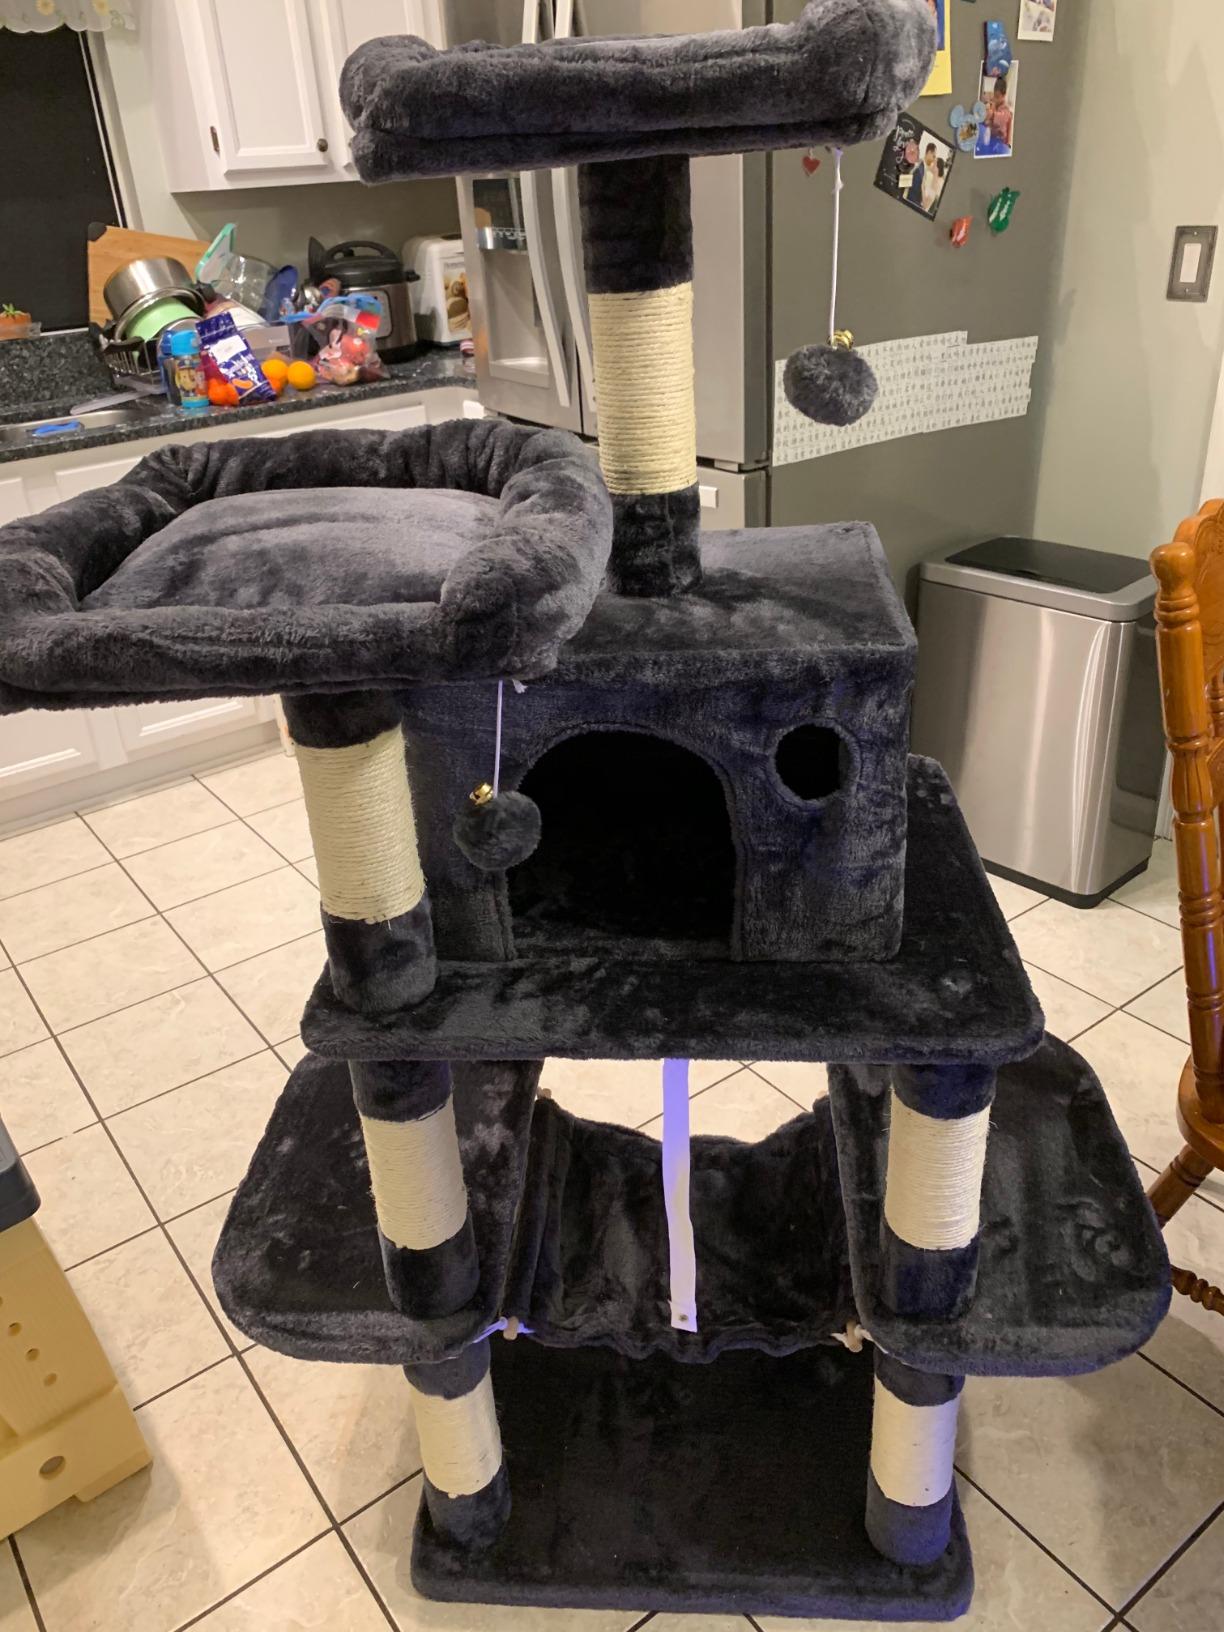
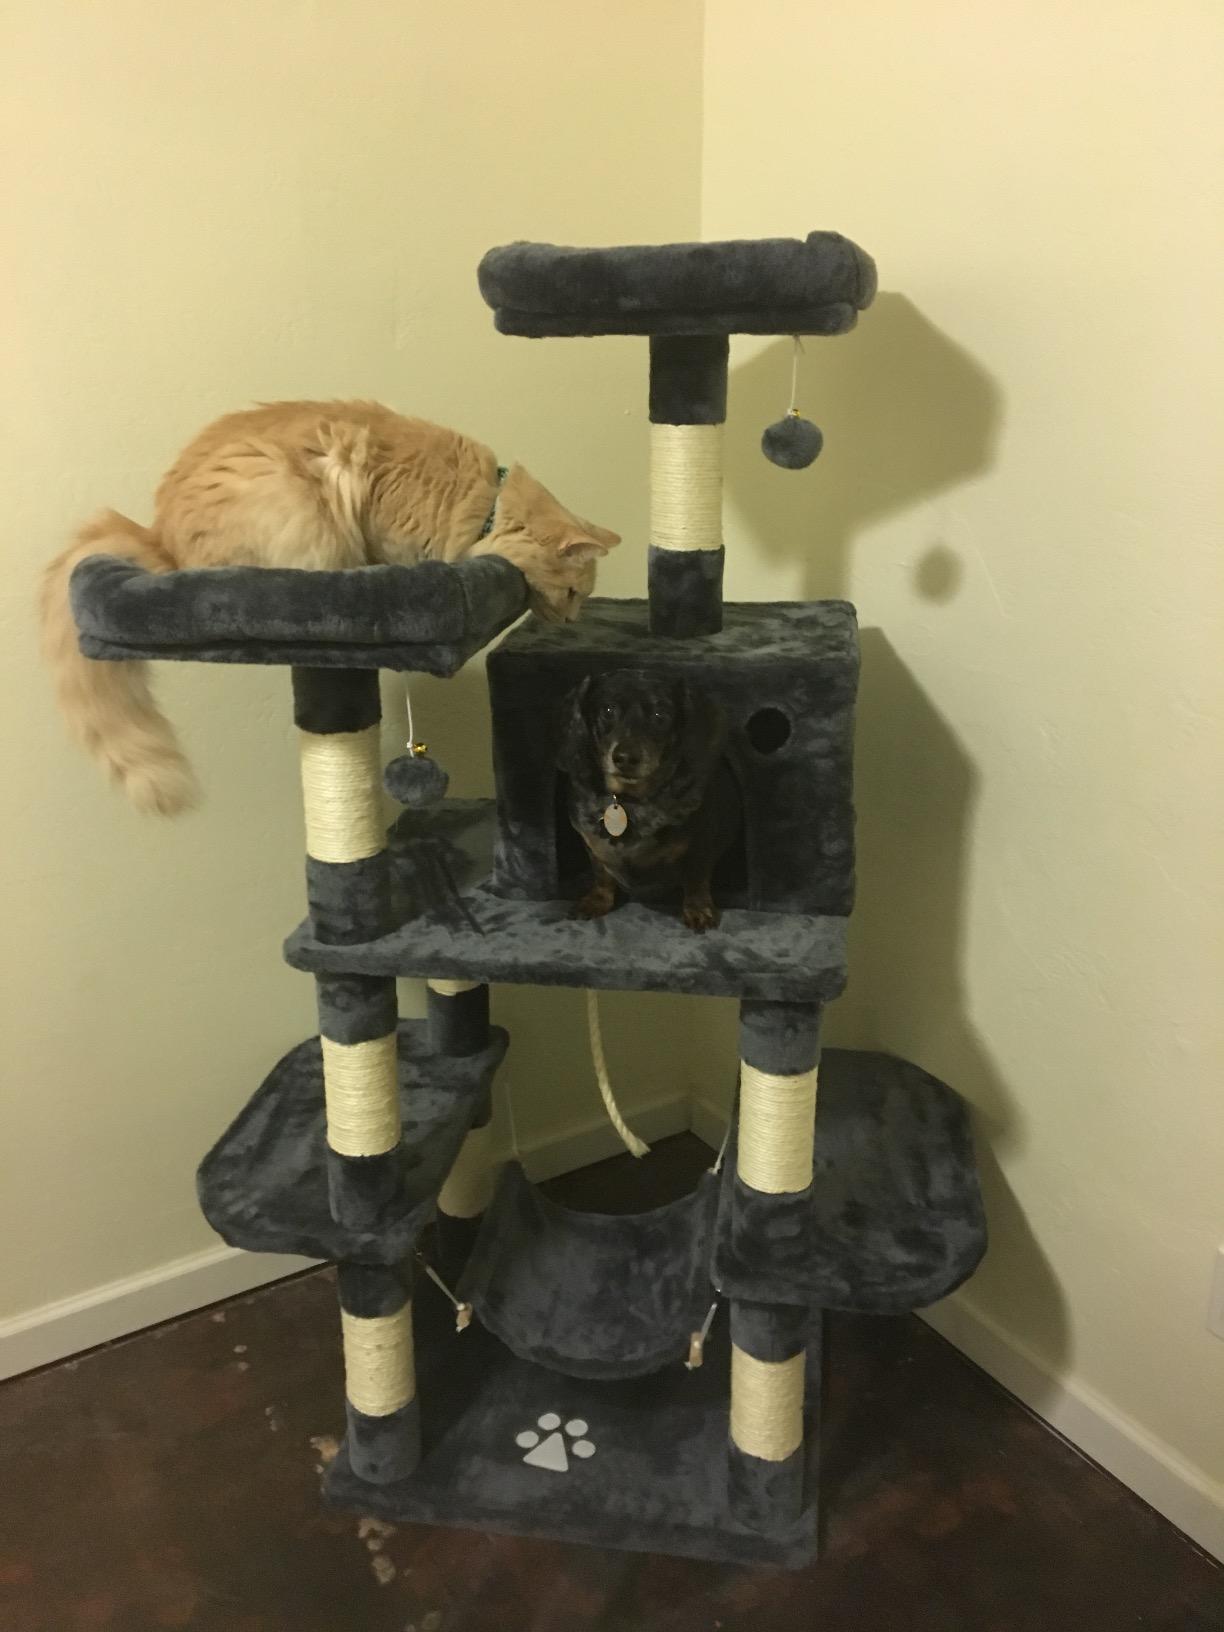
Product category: items_cat tree
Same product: yes